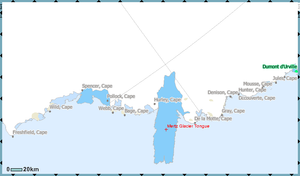
Le glacier Mertz est un glacier et un fleuve glaciaire particulièrement crevassé d'environ 72 km de long sur 32 km de large, situé sur la Côte de George V dans la partie Est de l'Antarctique. C'est la source d'une proéminence glaciaire, qui s'étend vers le Nord dans l'océan Austral, constituant une langue de glace, qui s'est détachée en 2010. Il a été nommé ainsi en l'honneur de l'explorateur suisse Xavier Mertz, membre de l'expédition antarctique australasienne de Douglas Mawson.